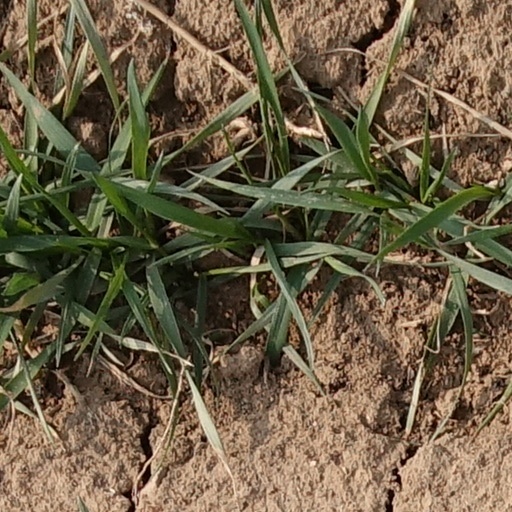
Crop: wheat